Larix laricina

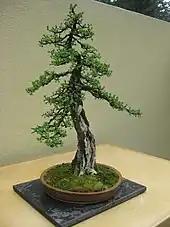
"Larix laricina" bonsai

Tamarack is generally the first forest tree to grow on filled-lake bogs. In the lake states, tamarack may appear first in the sedge mat, sphagnum moss, or not until the bog shrub stage. Farther north, it is the pioneer tree in the bog shrub stage. Tamarack is fairly well adapted to reproduce successfully on burns, so it is one of the common pioneers on sites in the boreal forest immediately after a fire.